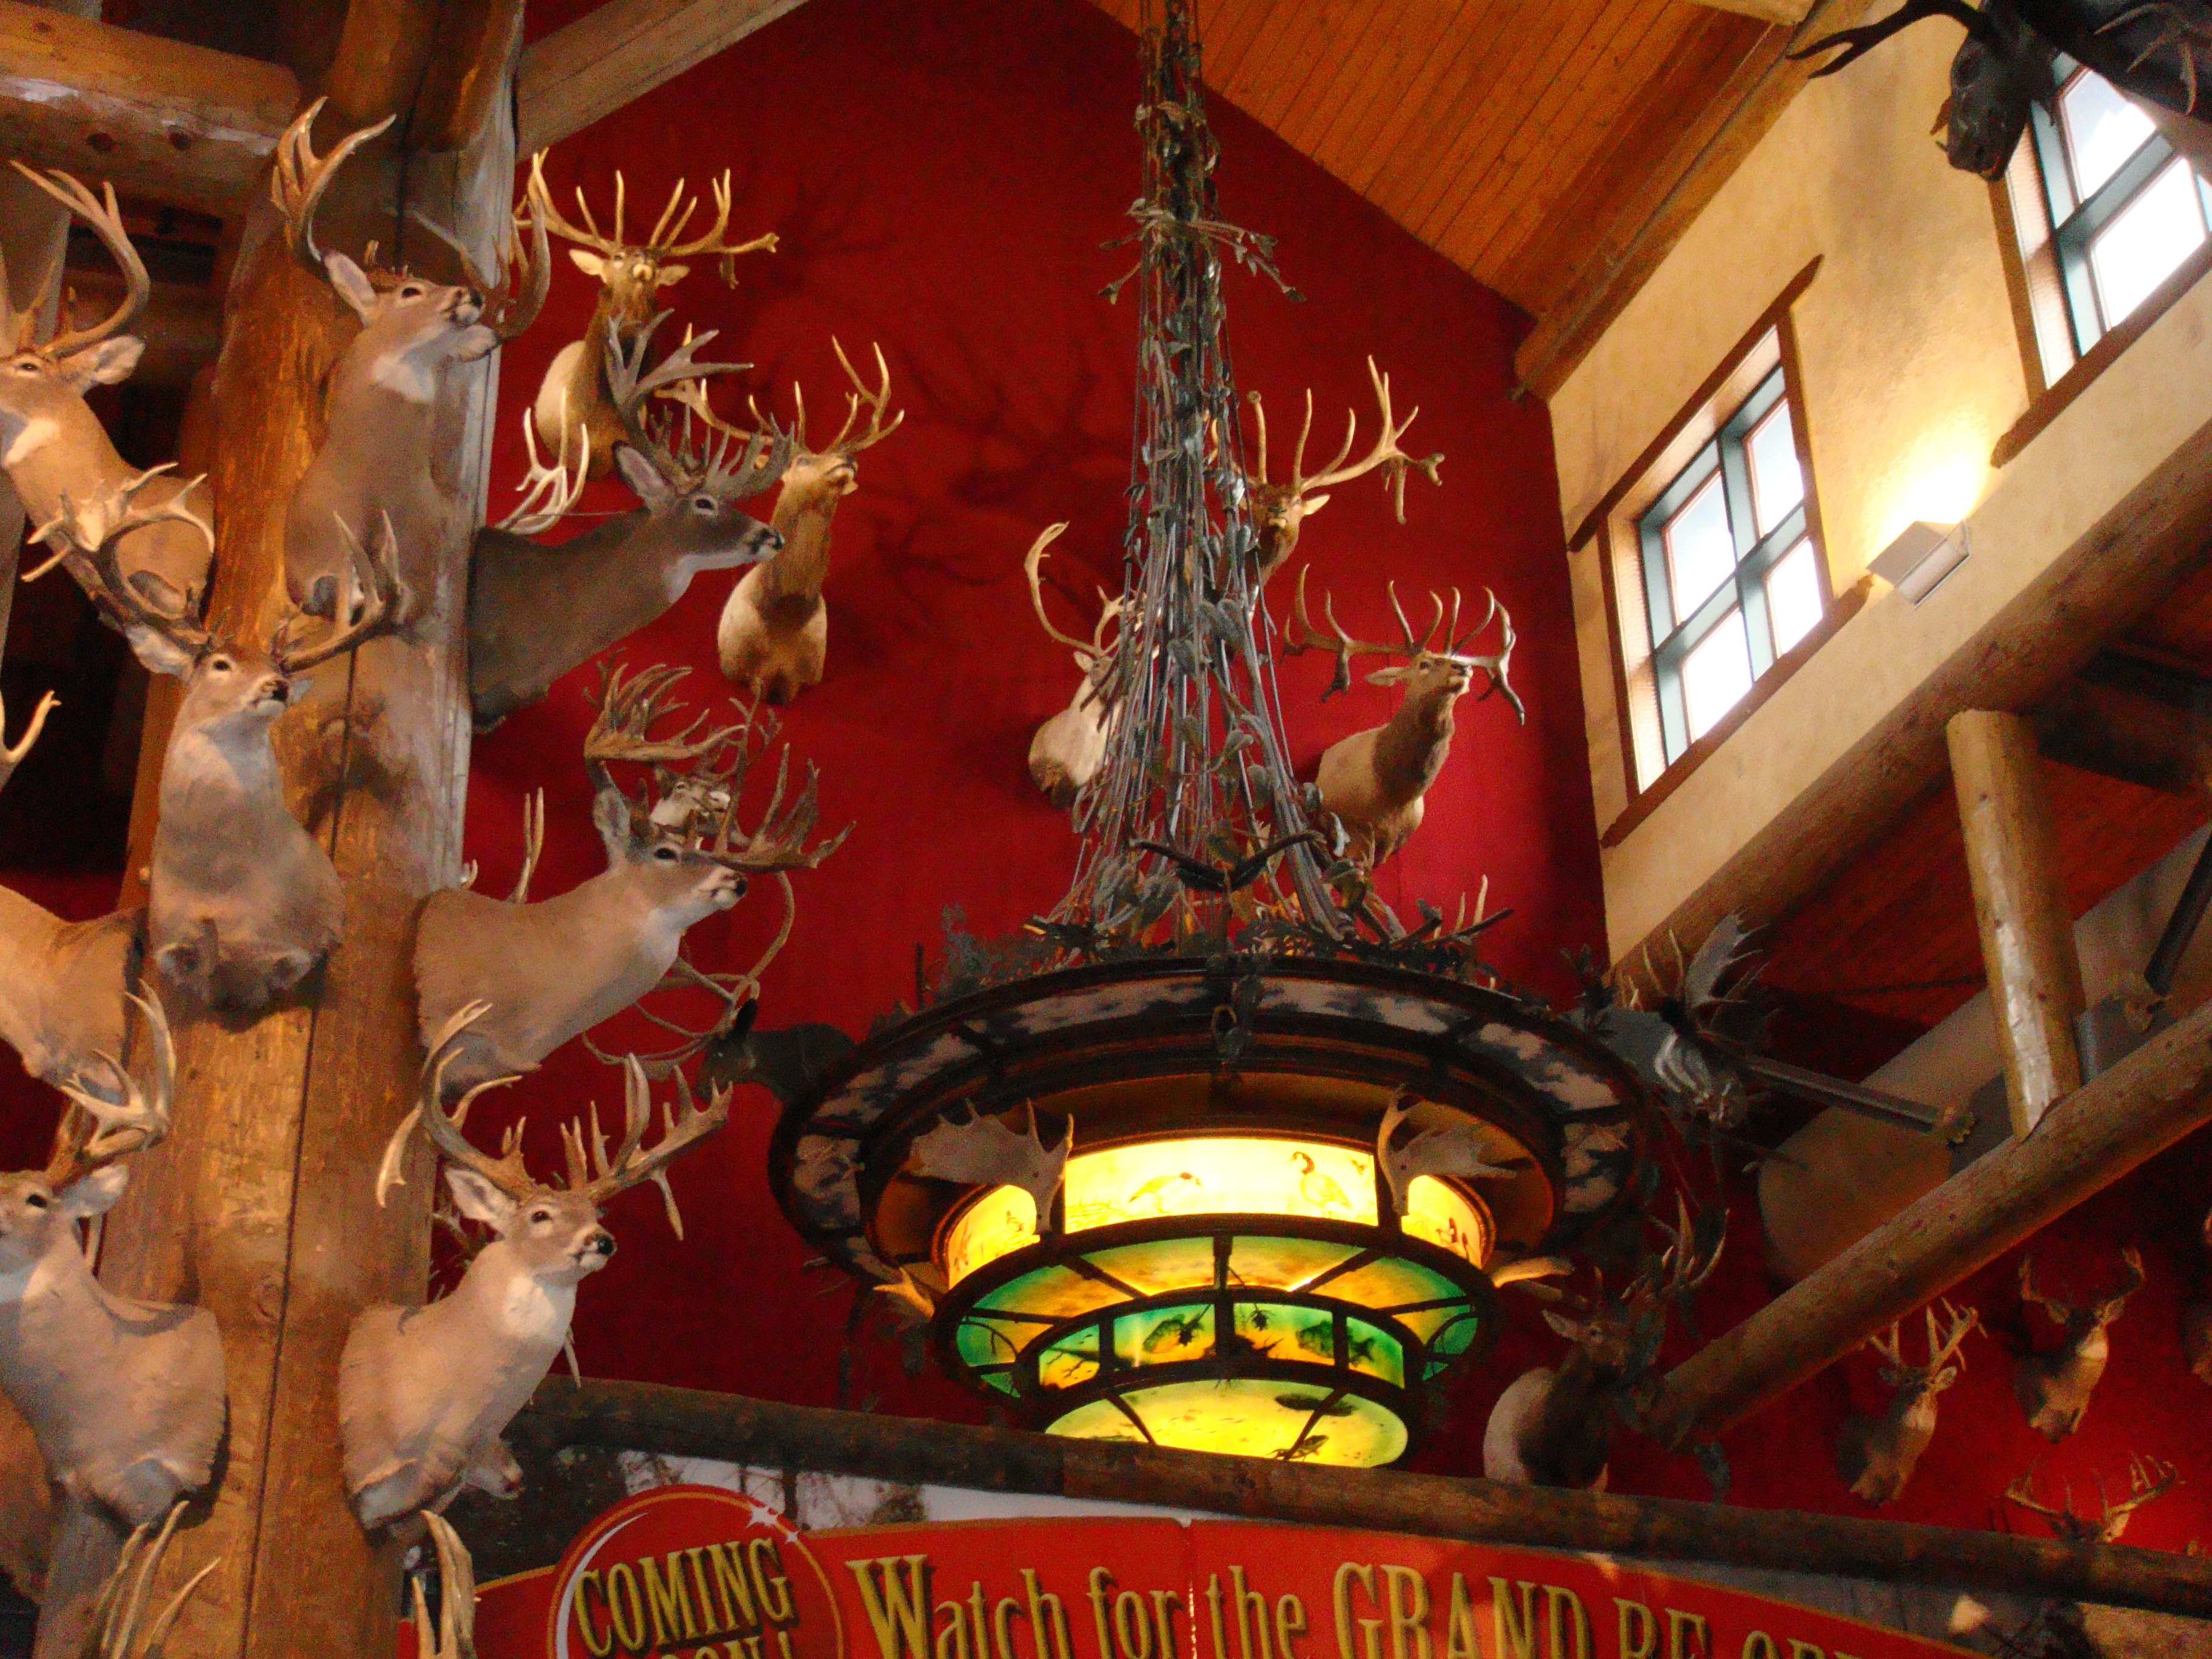
window, wall, male, deer, horn, amusement park, stag, mammal, rack, antler, majestic, head, stuffed, hunt, hunting, hunter, trophy, herbivore, buck, taxidermy, killed, elk, whitetail, horned, prize, venison, amusement ride